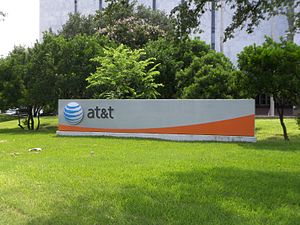
AT&T / Datterselskaber
AT&T kontor i San Antonio, Texas med nyt logo
AT&T Inc. er en amerikansk multinational telekommunikationsvirksomhed med hovedsæde i Whitacre Tower, Dallas, Texas. Det er USAs og verdens største teleselskab med en omsætning på US$ 127 mia. i 2011 og 256.440 ansatte. Det er desuden den næststørste mobiltelefoniudbyder i USA. Endvidere er AT&T den syvendestørste virksomhed i USA på tværs af brancher.